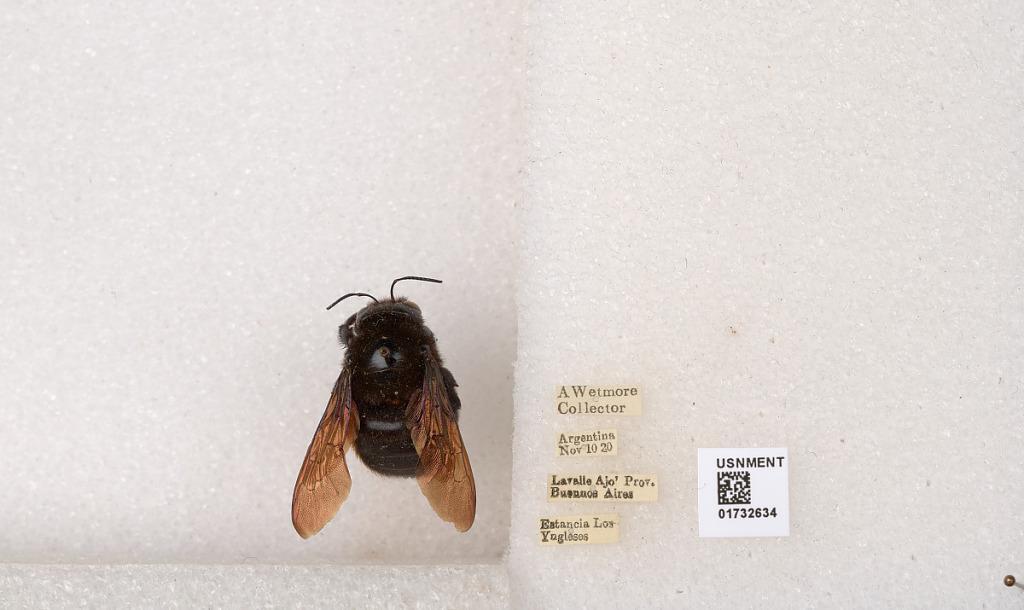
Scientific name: Xylocopa (Neoxylocopa) augusti Lepeletier
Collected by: A. Wetmore
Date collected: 1920-11-10
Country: Argentina
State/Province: Buenos Aires
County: Partido de General Lavalle
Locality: Estancia Los Yngleses
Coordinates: -29.0106, -58.9292